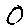
Label: 0